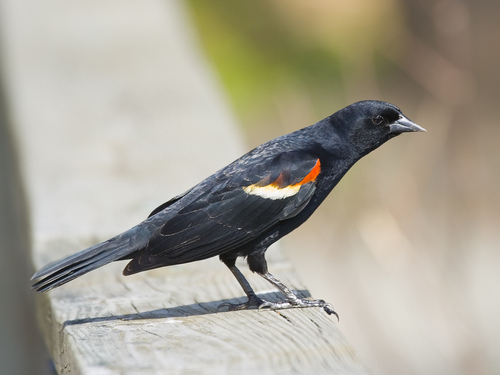
the bird has a black bill that is small and a black eyering.
a small bird with black feathers covering its entire body with the exception of the orange and white feathers on its coverts.
this is a completely black bird that has some yellow and orange on its coverts.
a dark colored bird with bright orange near its wingsa long black bird with orange and white feathers on its wing.
a thin long black bird species with a yellow and red design on its wing.
the bird is black and has orange wingbars, the bill is long and pointed.
this long, slim solid black bird has bright red and white accents on its upper wing.
the bird has orange coverts and has a black back.
a dark black bird with long tail feather and a short pointed beak.
Species: Red Winged Blackbird